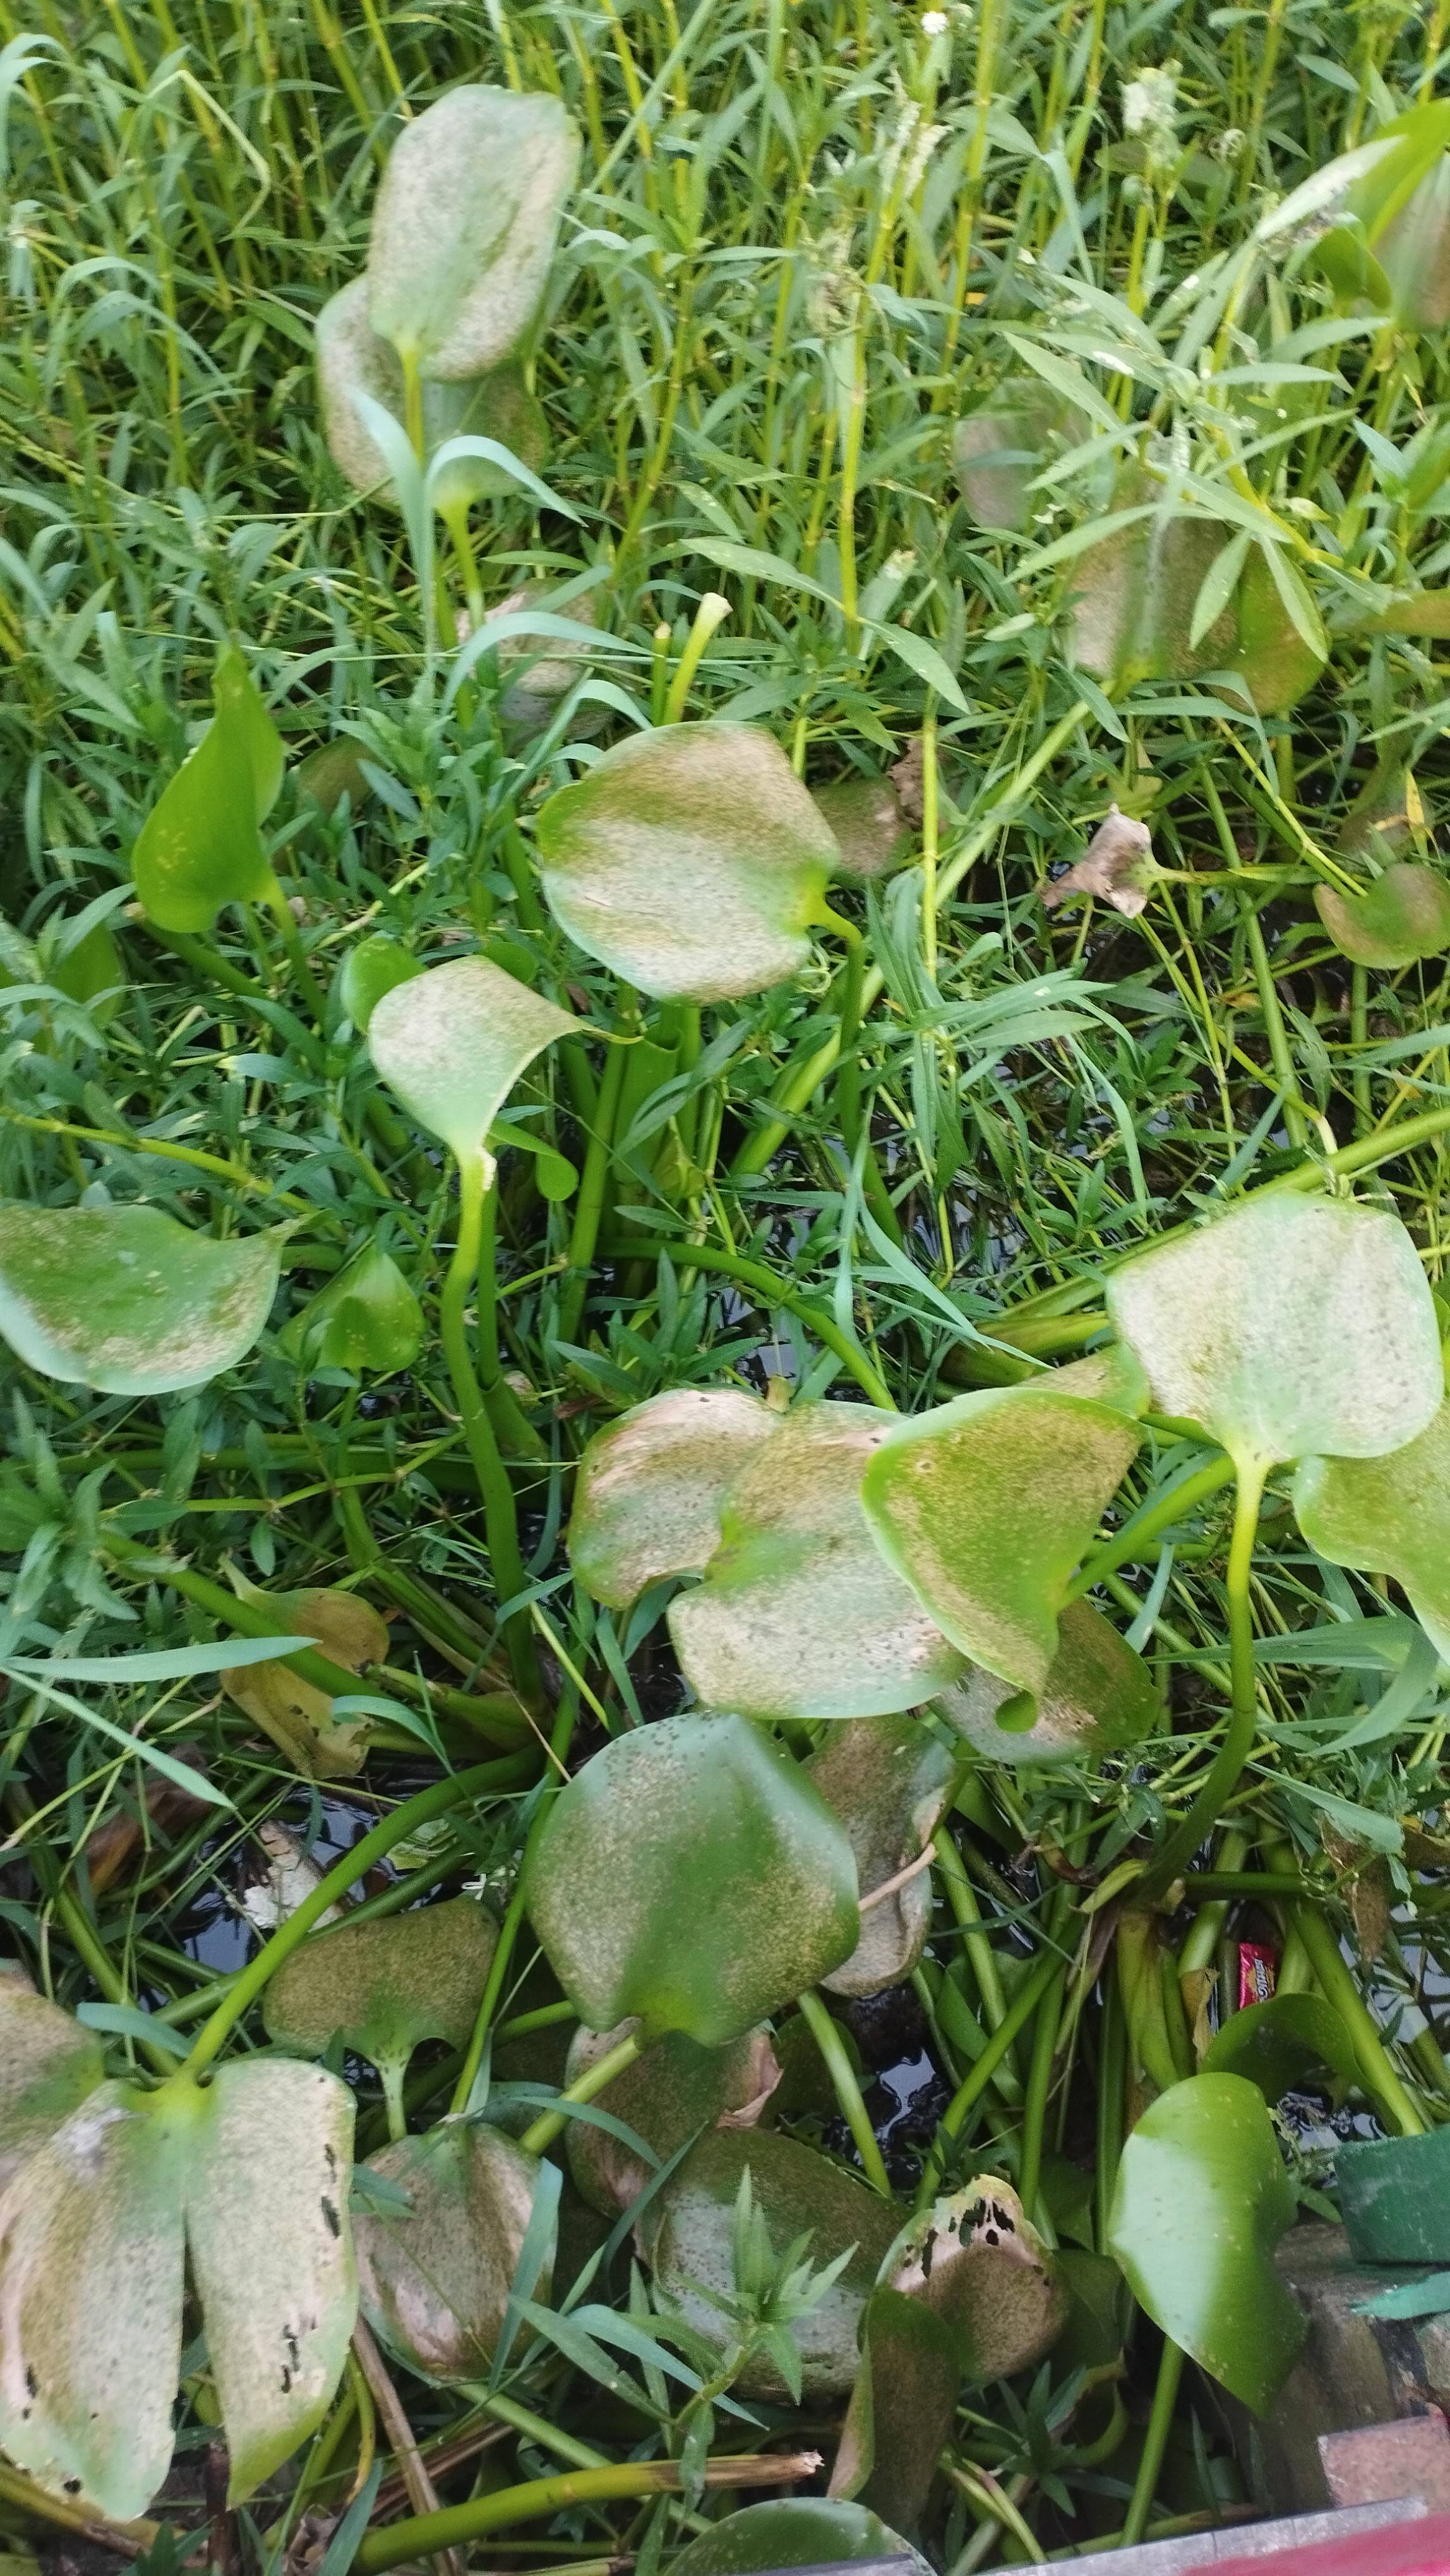
Species: Common Water Hyacinth (Eichornia crassipes)